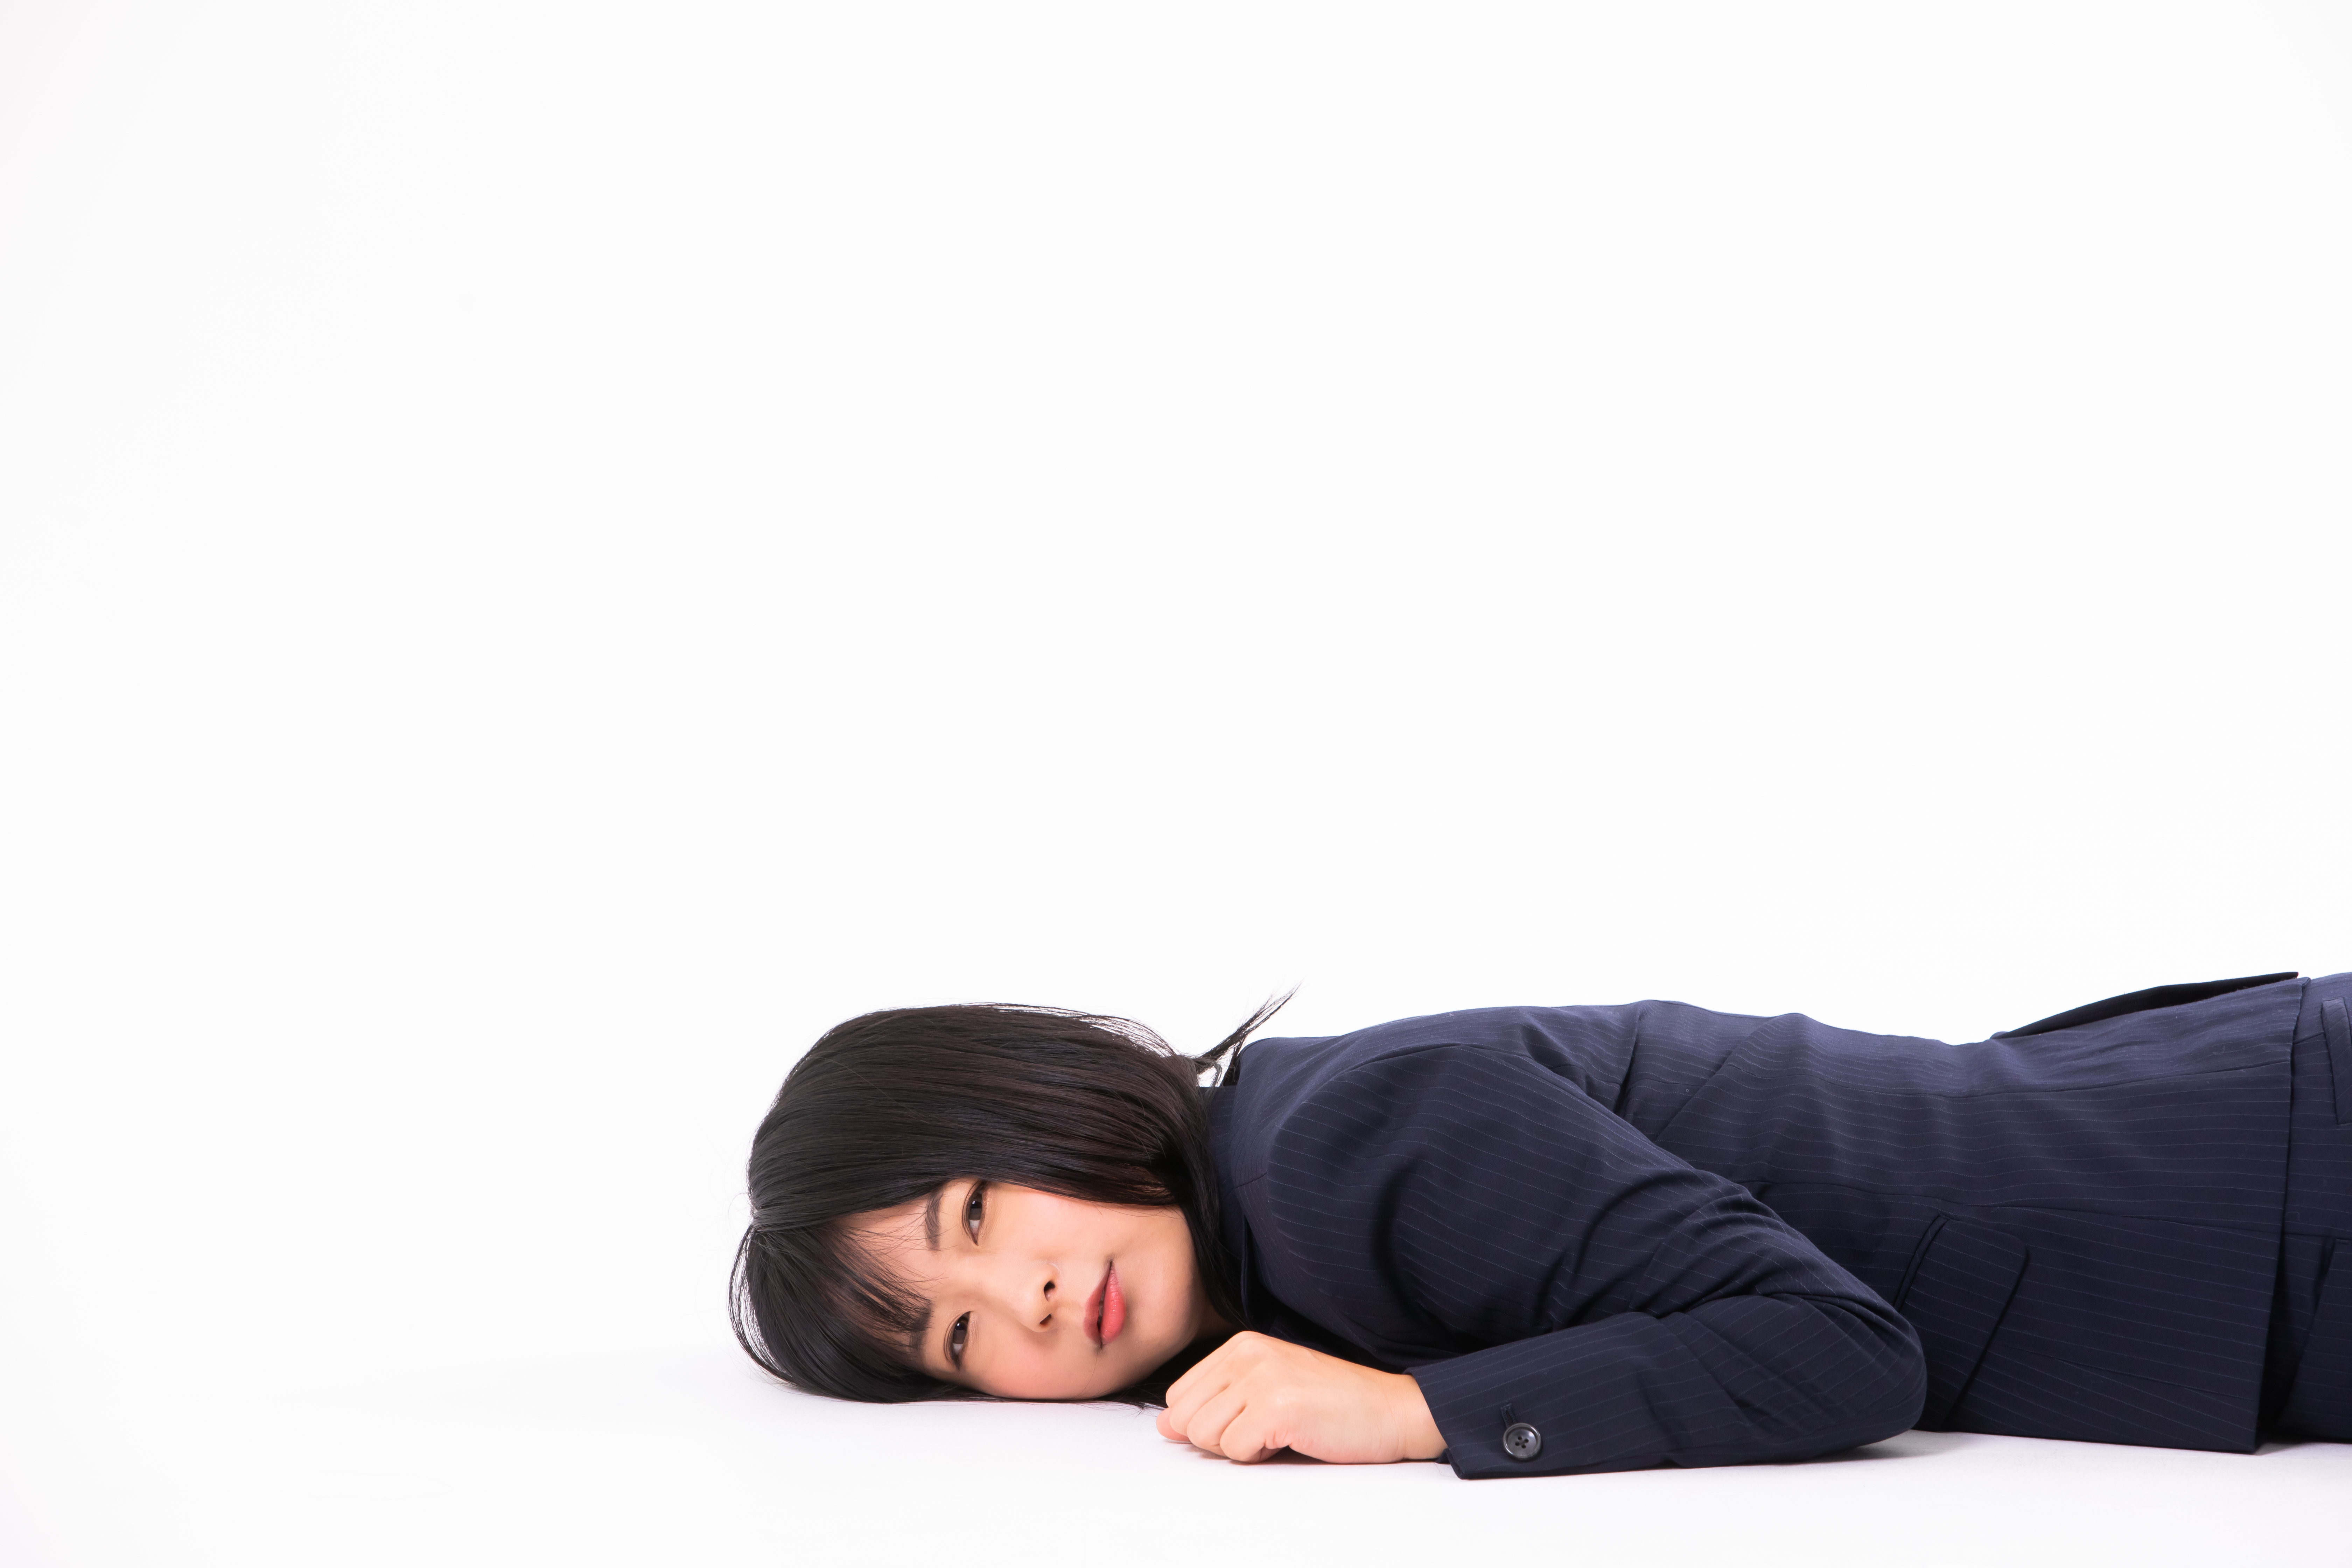
woman, white, head, arm, shoulder, joint, sitting, neck, photography, leg, black hair, comfort, furniture, nap, gesture, sleep, photo shoot